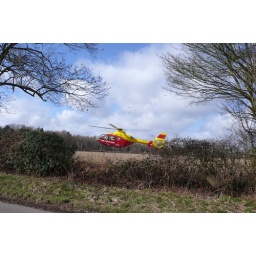
All kinds of debris was flying through the air as the helicopter landed in the field across the road.